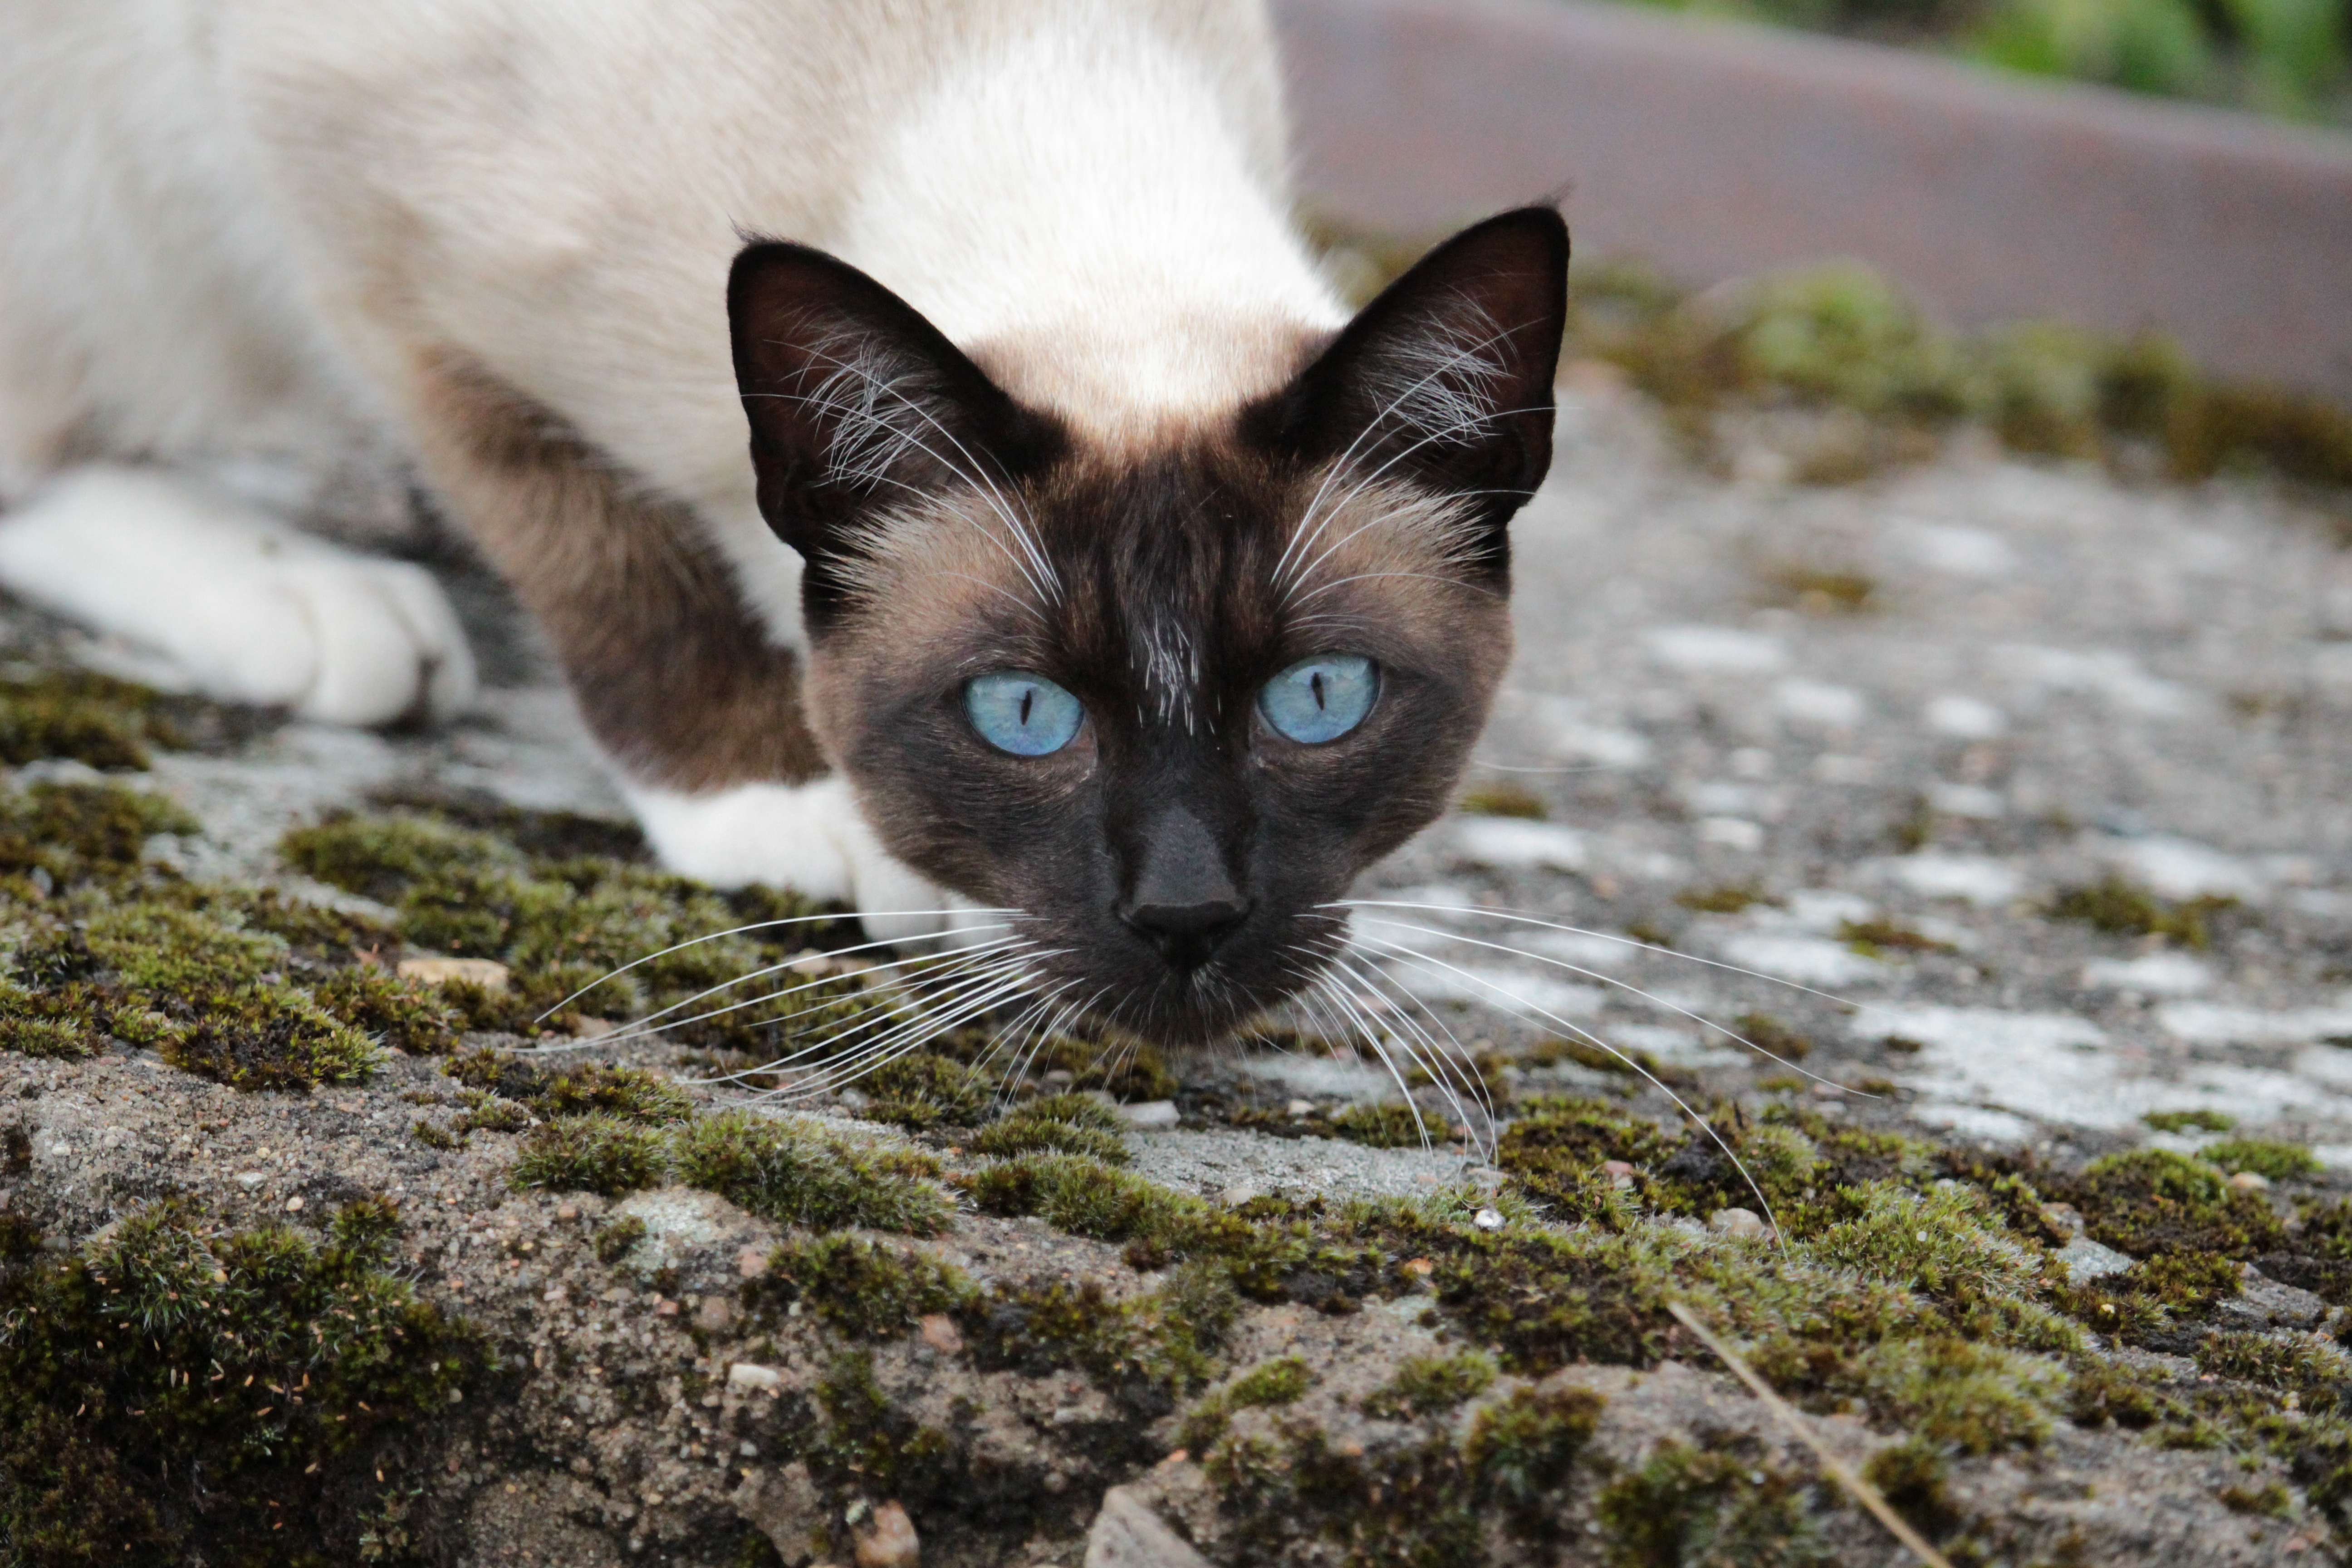
kitten, cat, mammal, fauna, whiskers, vertebrate, siamese, siamese cat, cat's eyes, small to medium sized cats, cat like mammal